Chairlift

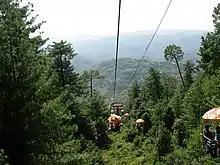
Chairlifts in Murree, Pakistan.

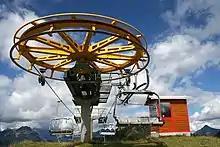
An Italian chairlift's upper terminal with the return bullwheel. This type of terminal is usually used for non-detachable chairlifts.

At American ski areas, chairlifts are referred to with a ski industry vernacular. A one-person lift is a "single", a two-person lift is a "double", a three-person lift a "triple", four-person lifts are "quads", and a six-person lift is a "six pack". If the lift is a detachable chairlift, it is typically referred to as a "high-speed" or "express" lift, which results in an "express quad" or "high-speed six pack".